Totsugu hi made

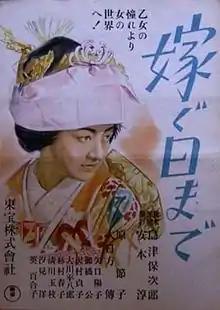
Japanese movie poster

is a 1940 Japanese drama and romance film directed by Yasujirō Shimazu.